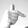
ASL letter: T